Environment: real
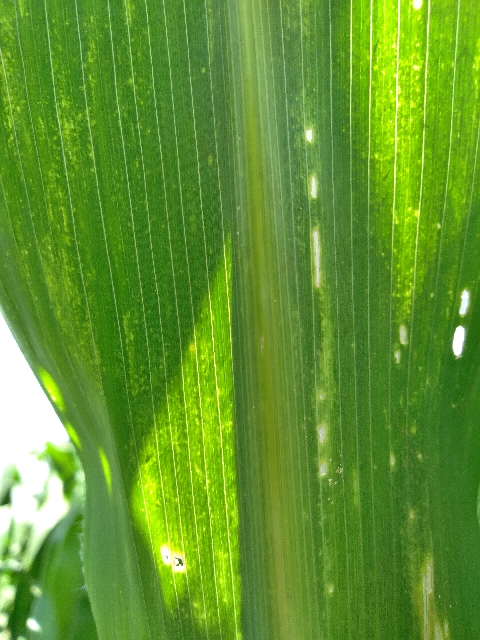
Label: lethal_necrosis